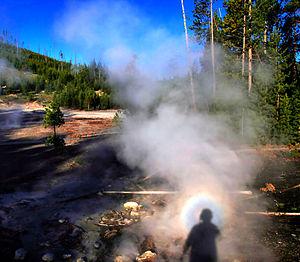
Une gloire est un phénomène optique entourant un objet matériel, ayant la forme d'une ellipse aux couleurs de l'arc-en-ciel. Il s'agit d'un ou plusieurs séries d'anneaux colorés vus par un observateur autour de son ombre portée sur un nuage constitué principalement par de nombreuses petites gouttelettes d'eau, sur du brouillard ou, mais très rarement, sur de la rosée. Le phénomène est beaucoup plus petit qu'un arc-en-ciel, 5° à 20° d'ouverture par rapport au centre, et son diamètre dépend de la grosseur des gouttelettes. Il s'agit d'une forme d'anthélie.